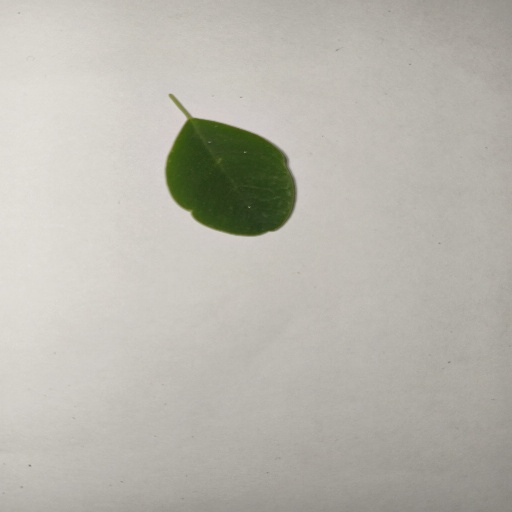
Species: Sojina
Leaf condition: Healthy Leaf